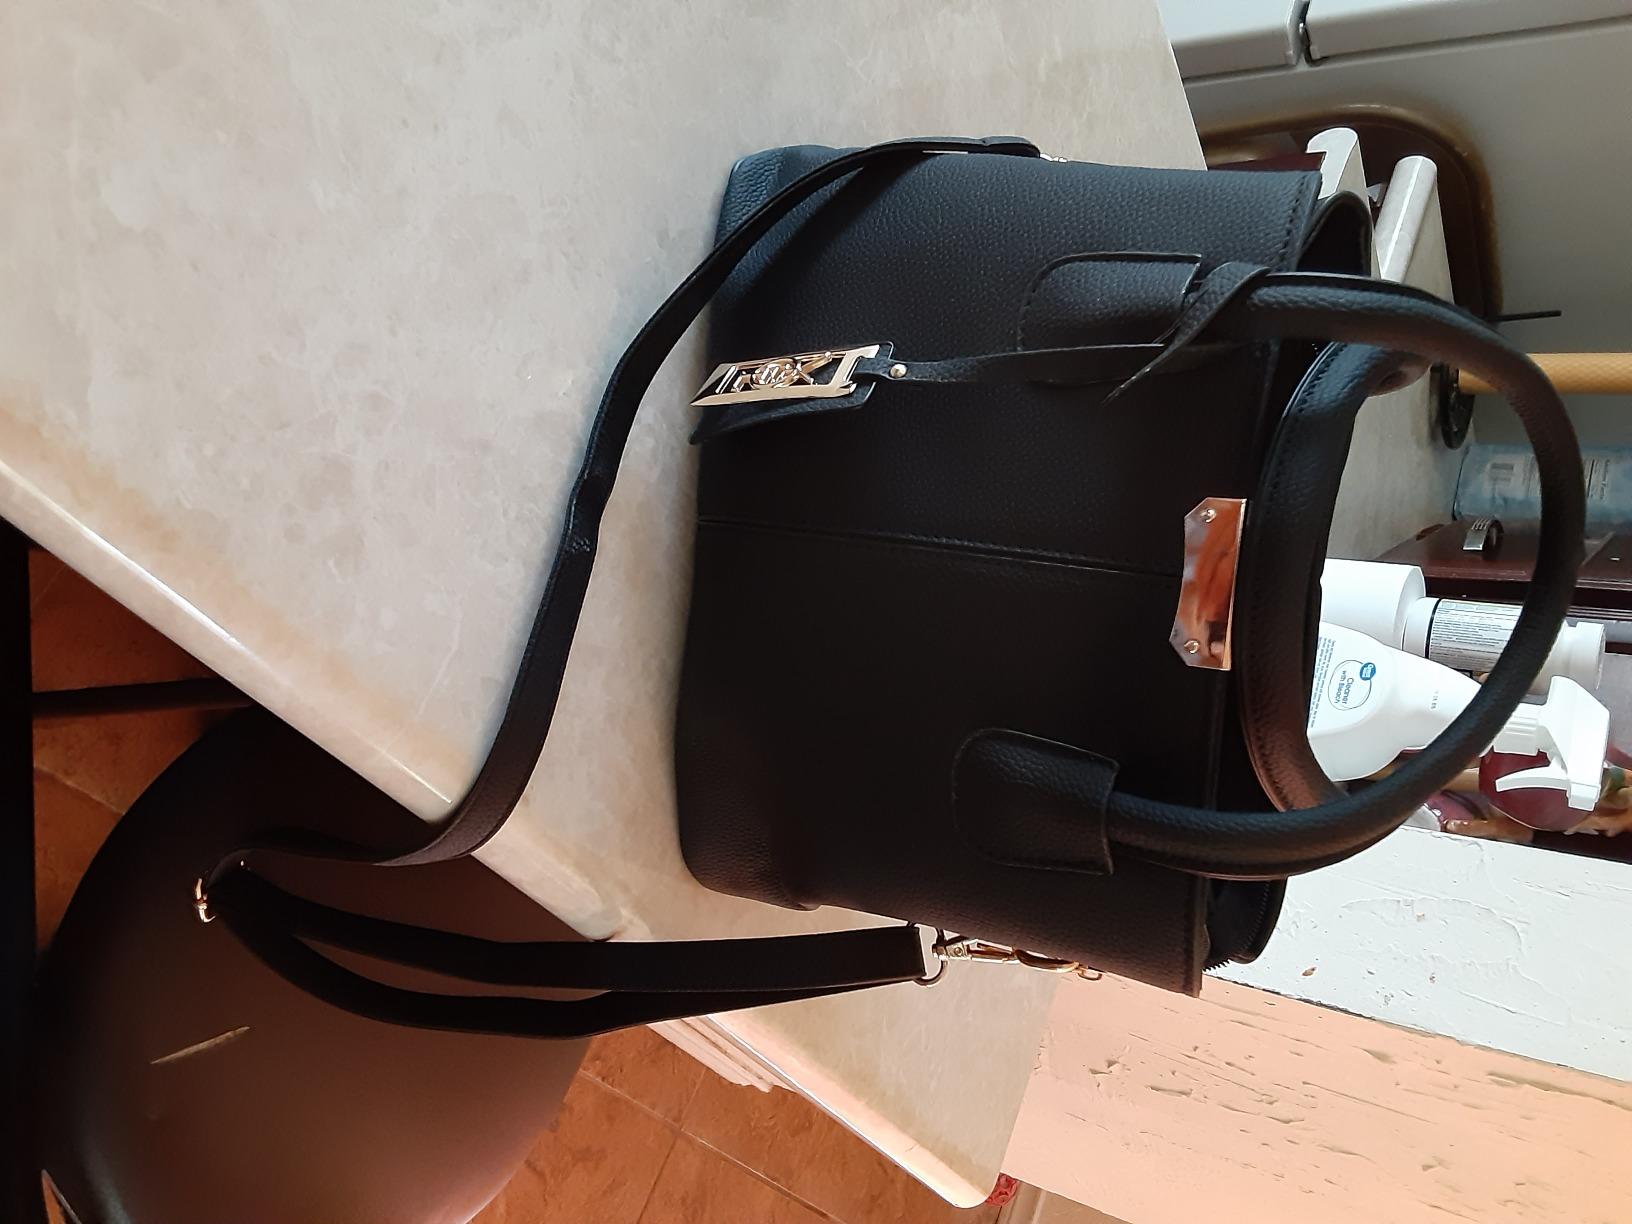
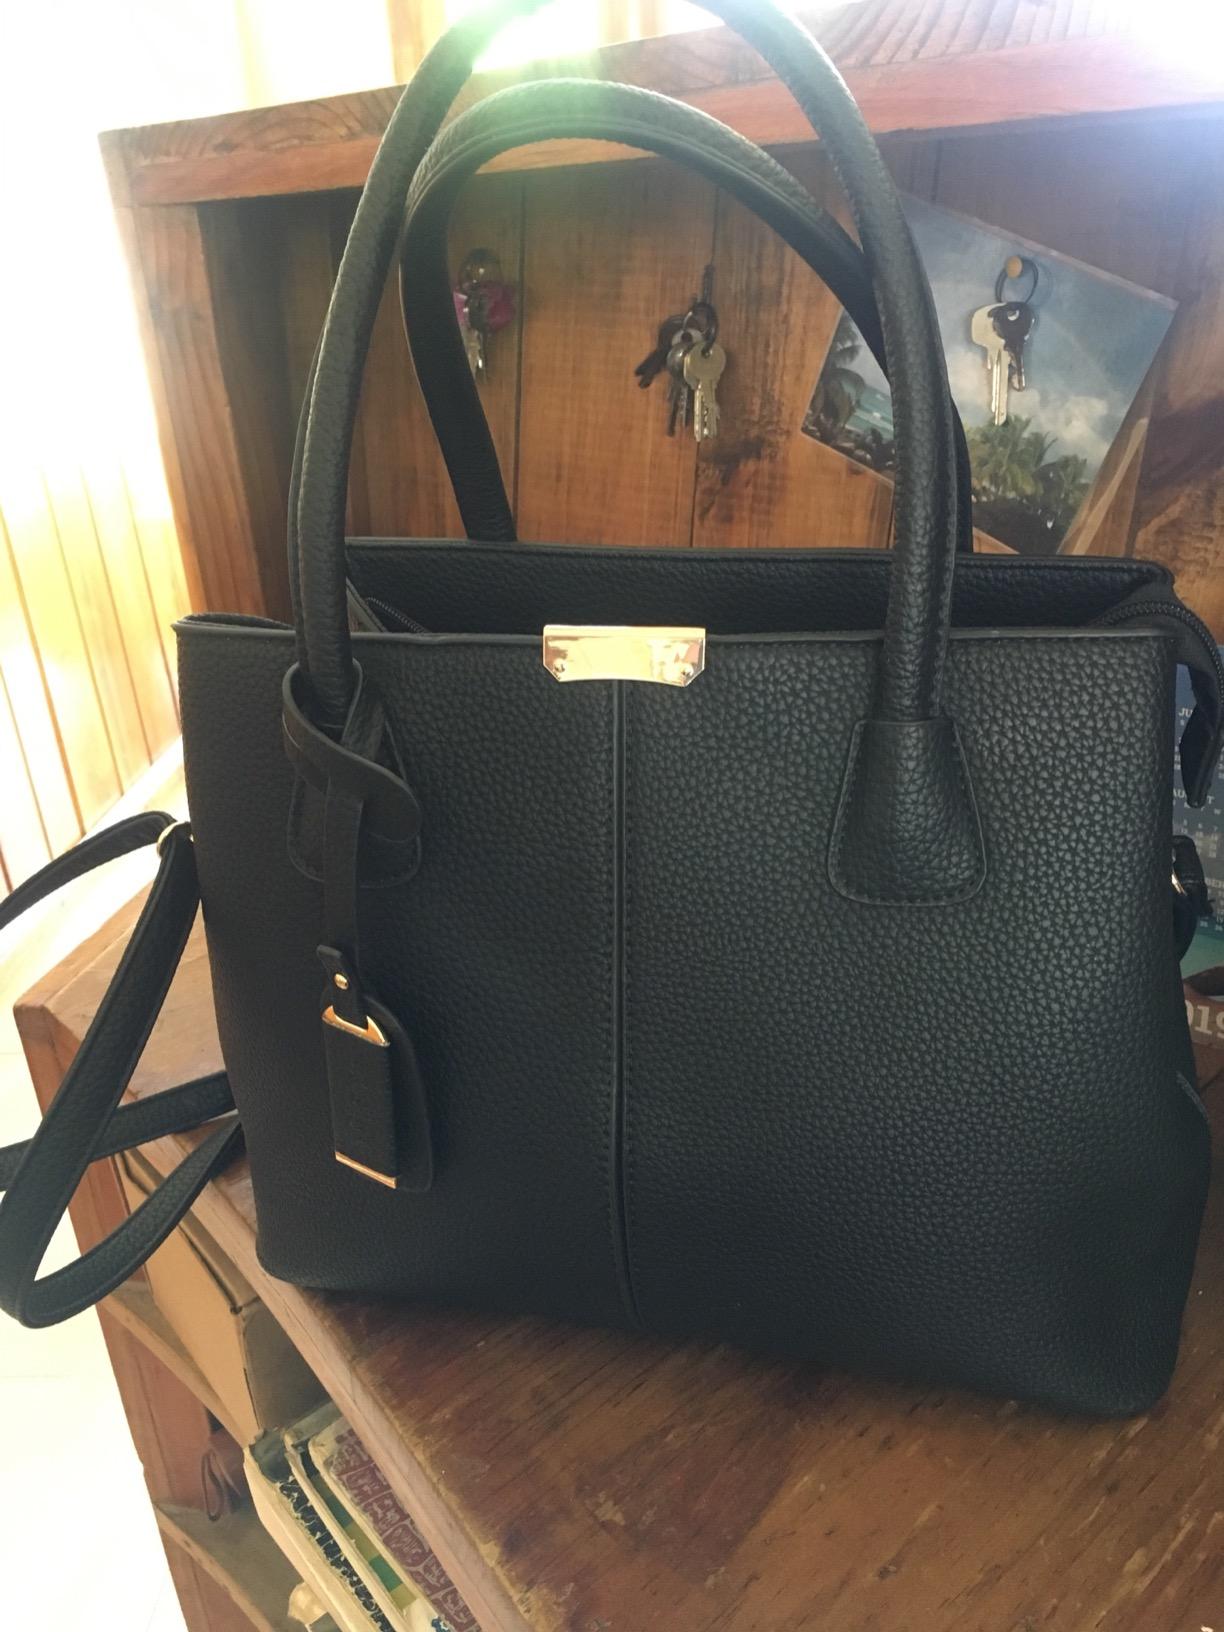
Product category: accessories_handbag
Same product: yes